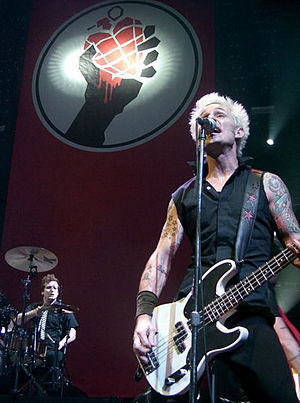
Green Day / Karriere
Tré Cool (nederst tv.) og Mike Dirnt i Cardiff på American Idiot World Tour.
Green Day er et amerikansk punk rock band, som blev dannet i 1986 af guitarist og forsanger Billie Joe Armstrong og bassist og sanger Mike Dirnt. I det meste af bandets karriere har det også bestået af trommeslager og sanger Tré Cool. I 2012 blev guitarist Jason White fuldgyldigt medlem, efter at have været turnémedlem ved bandet i over 10 år. Før Tré Cool blev trommeslager var John Kiffmeyer en del af gruppen.